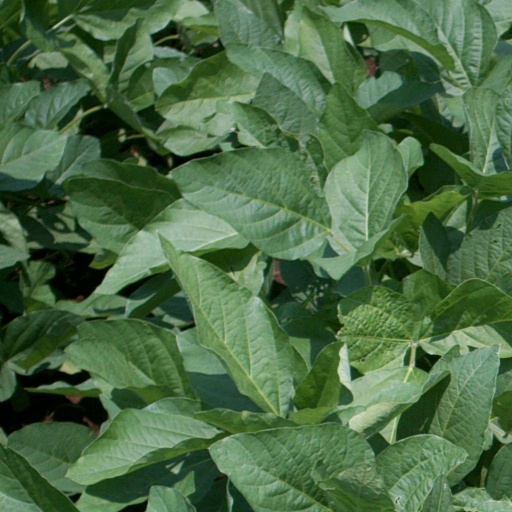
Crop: soybean